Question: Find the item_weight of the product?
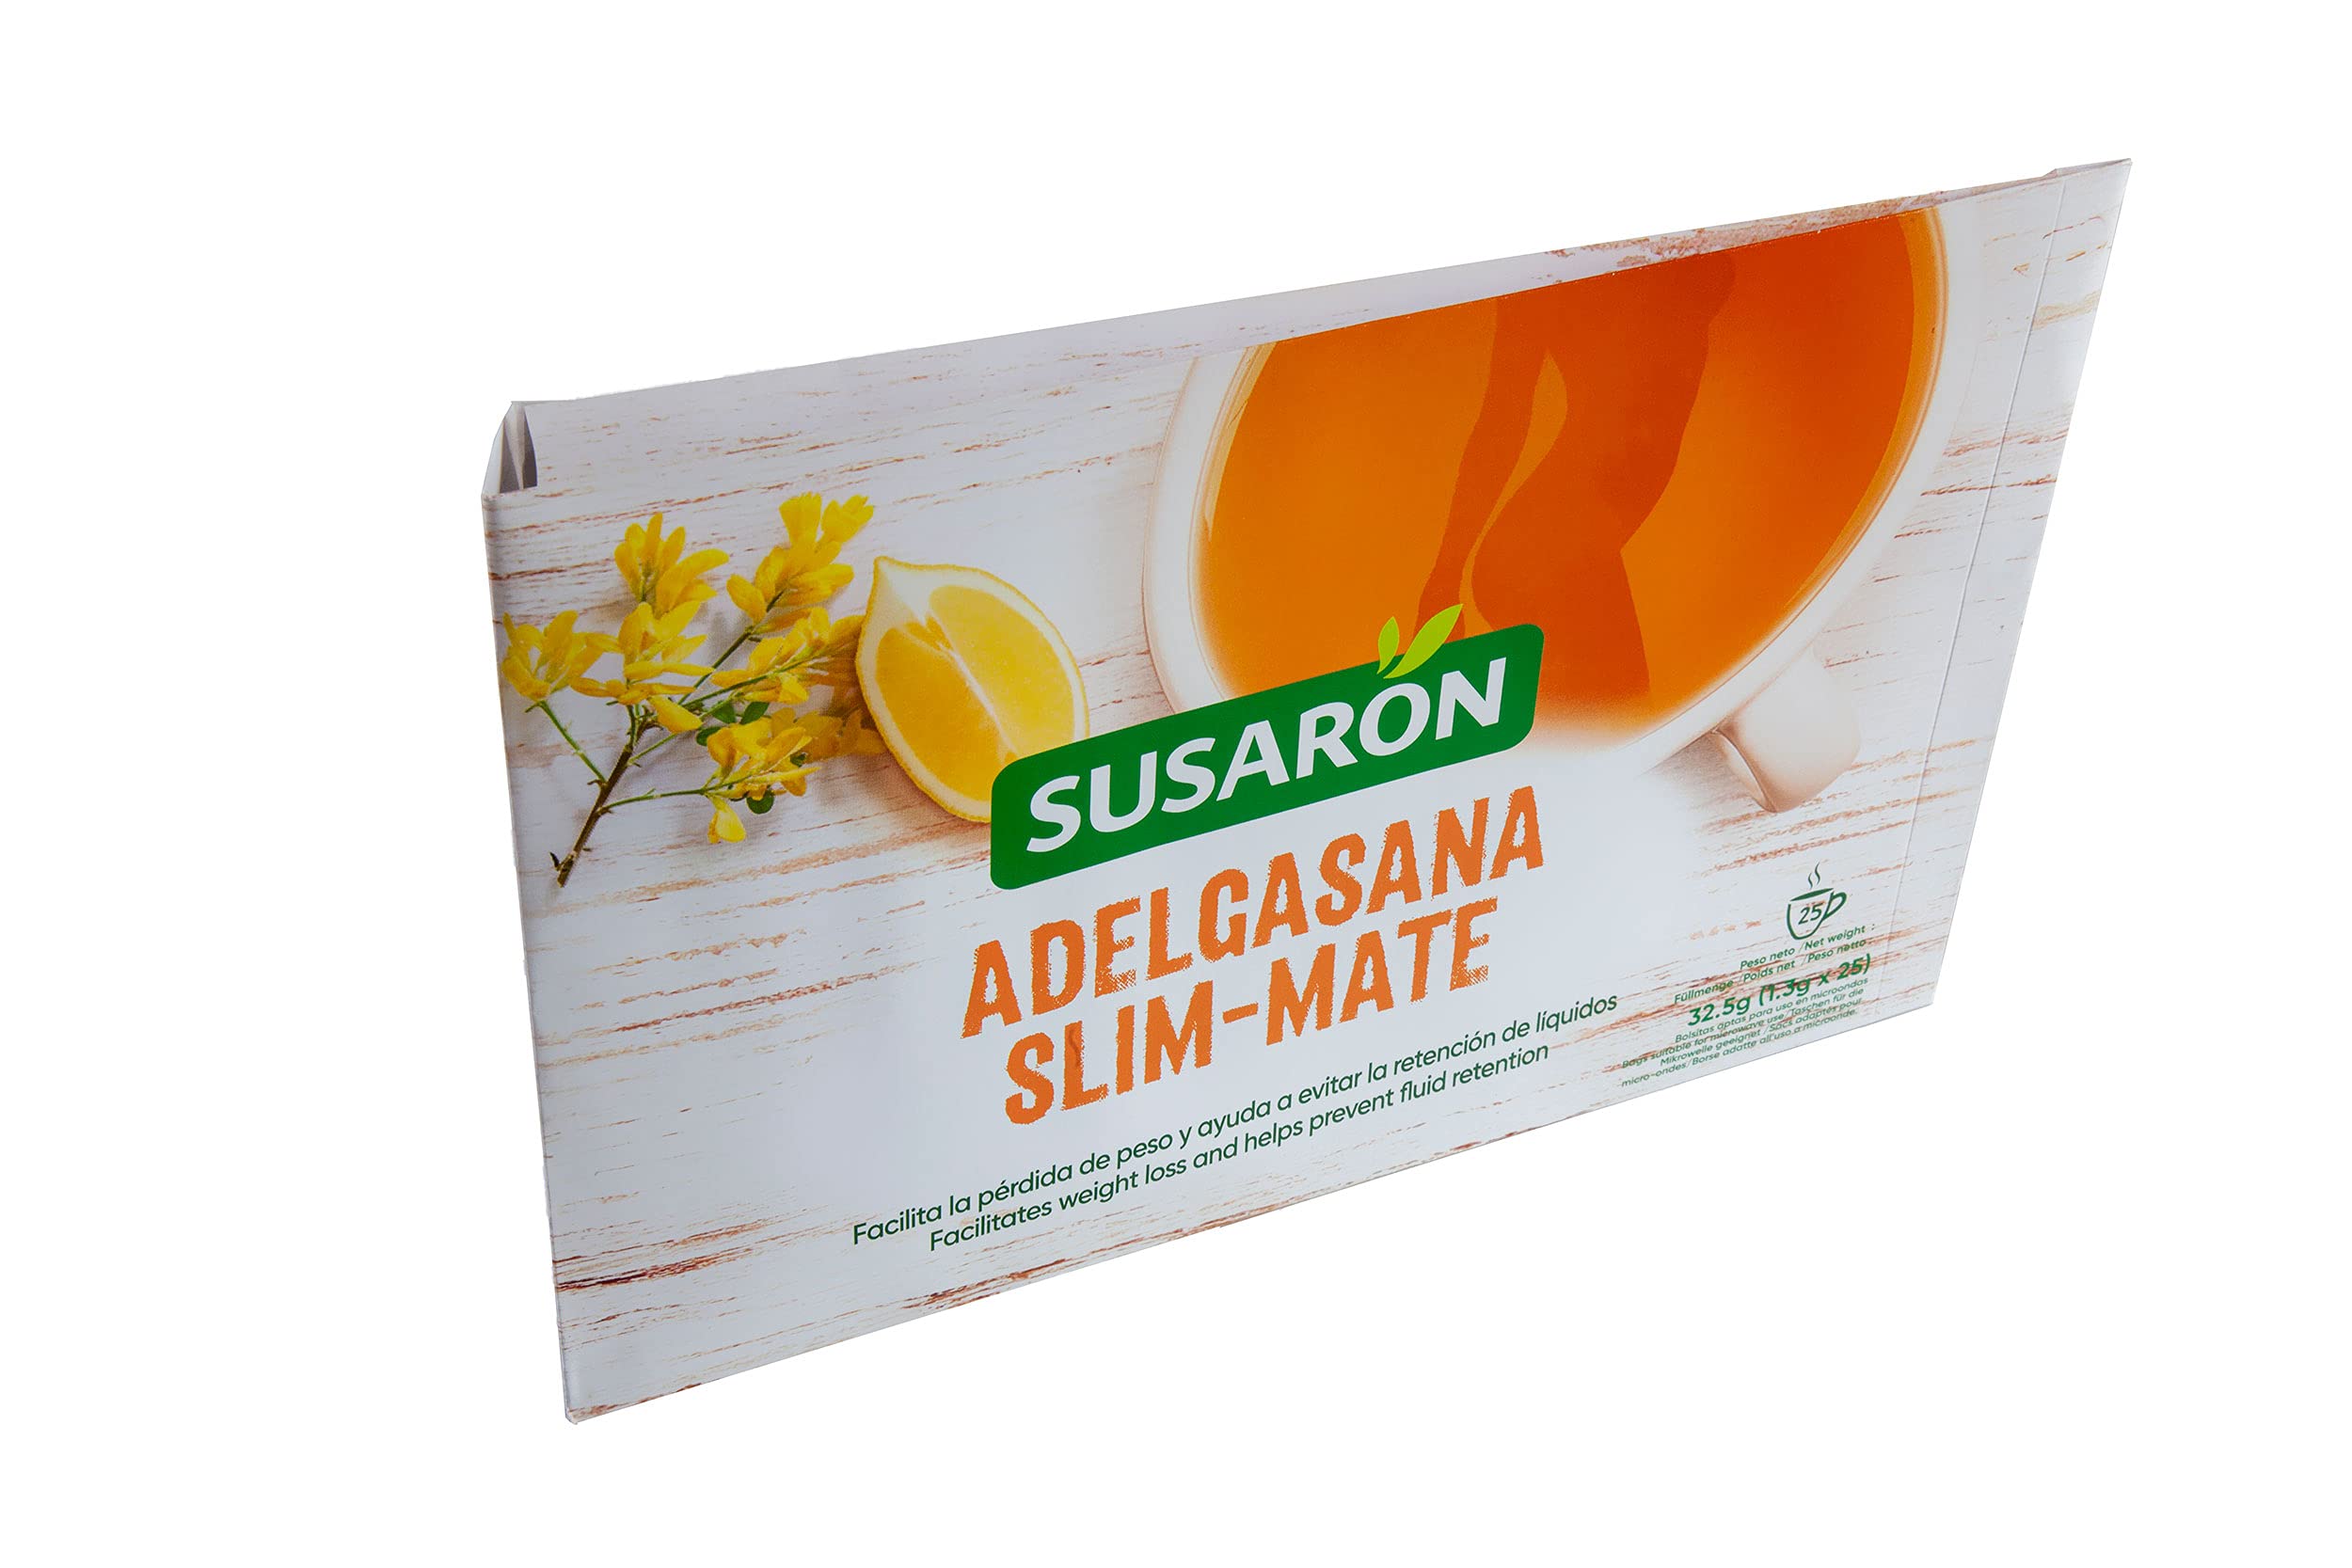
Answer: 1.3 gram